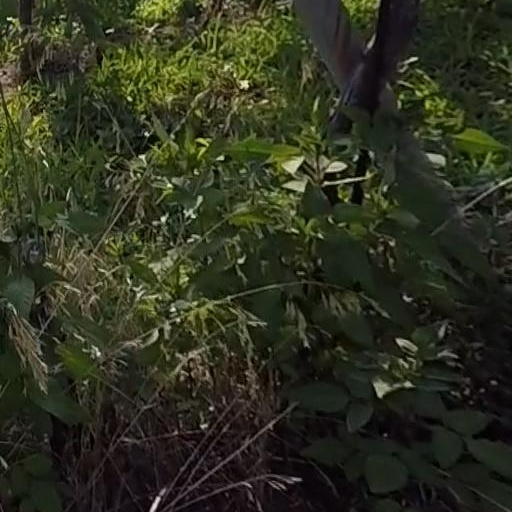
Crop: grape